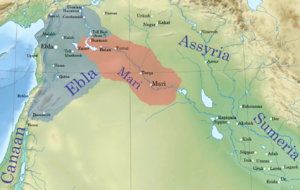
Dans la mythologie grecque, Ninos est le nom, selon les auteurs de la période hellénistique, du fondateur de la ville de Ninive et premier roi légendaire d'Assyrie. Il était fils de Bélus, petit-fils d'Alcée, lui-même fils d'Héraclès et de la reine Omphale, bien que Alcée soit le premier nom d'Héraclès dans la variante du mythe écrite par Diodore de Sicile. Un roman grec, le Roman de Ninos, dont ne subsistent que quatre fragments sur des papyrus racontait ses aventures et ses amours.
Le site archéologique de Mari est situé à l'extrême sud-est de la Syrie sur le moyen Euphrate, à 11 kilomètres d'Abou Kamal et à une dizaine de kilomètres de la frontière irakienne. Située dans cette plaine, Mari fut une importante cité mésopotamienne dès le IIIᵉ millénaire av. J.-C., contemporaine de la civilisation sumérienne d'Uruk. Capitale d'un pays appelé tardivement, au VIIᵉ siècle av. J.-C., Laqe et s'étendant le long de l'Euphrate en amont et en aval du confluent du Kharbour, elle est surtout connue pour son splendide palais du IIᵉ millénaire av. J.-C. et grâce aux fouilles archéologiques entreprises depuis 1933 par l'archéologue français André Parrot, puis reprises par Jean-Claude Margueron en 1979. Après 40 campagnes de fouilles, on estime qu'environ un quinzième du site a été fouillé.
Iblul-Il, qui a régné vers 2380 av. J.-C, est le lugal le plus énergique du deuxième royaume Mariote et est connu pour ses vastes campagnes menées dans la moyenne vallée de l'Euphrate contre les Eblaïtes et, dans la région du Tigre supérieur, contre divers opposants. Ces campagnes ont affirmé la suprématie mariote dans le nord syrien.